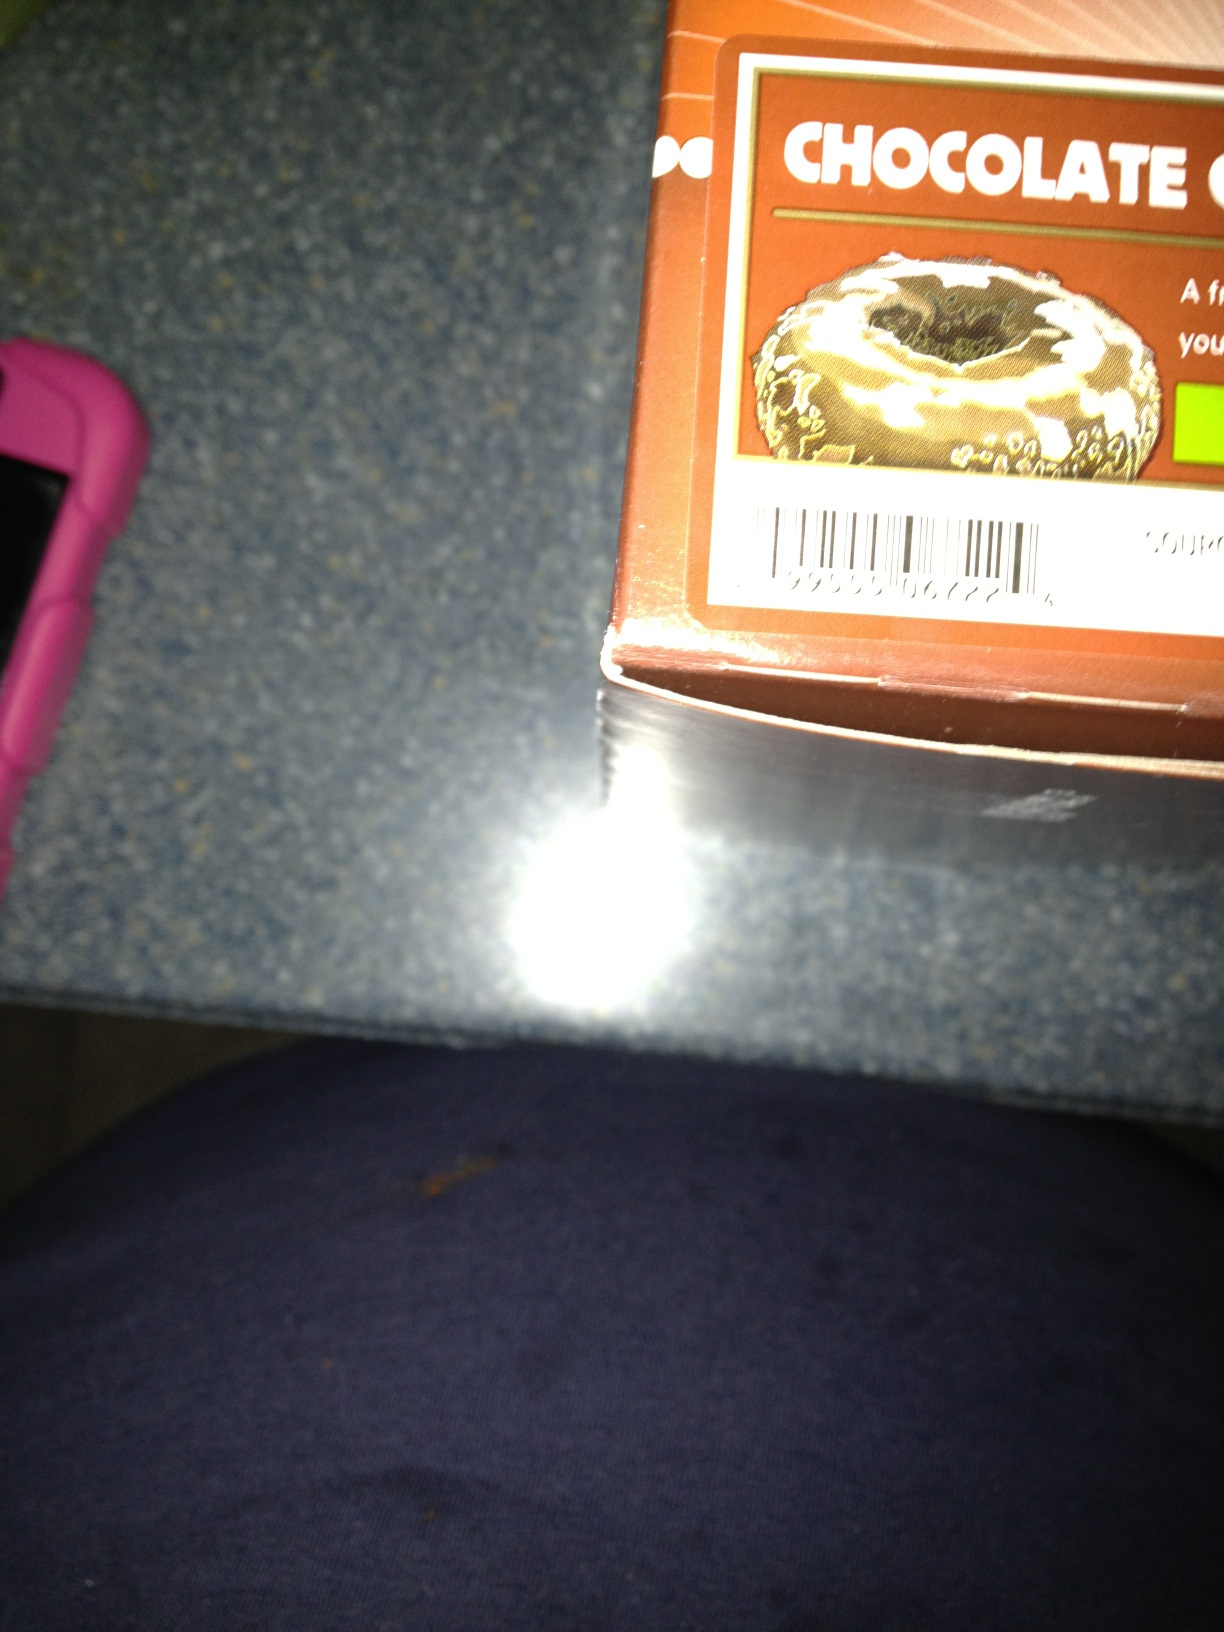Question: What flavor is this?
Answer: chocolate